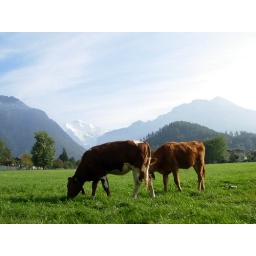
the paragliders were coming down in the field right next to the cows along the main street of the town.